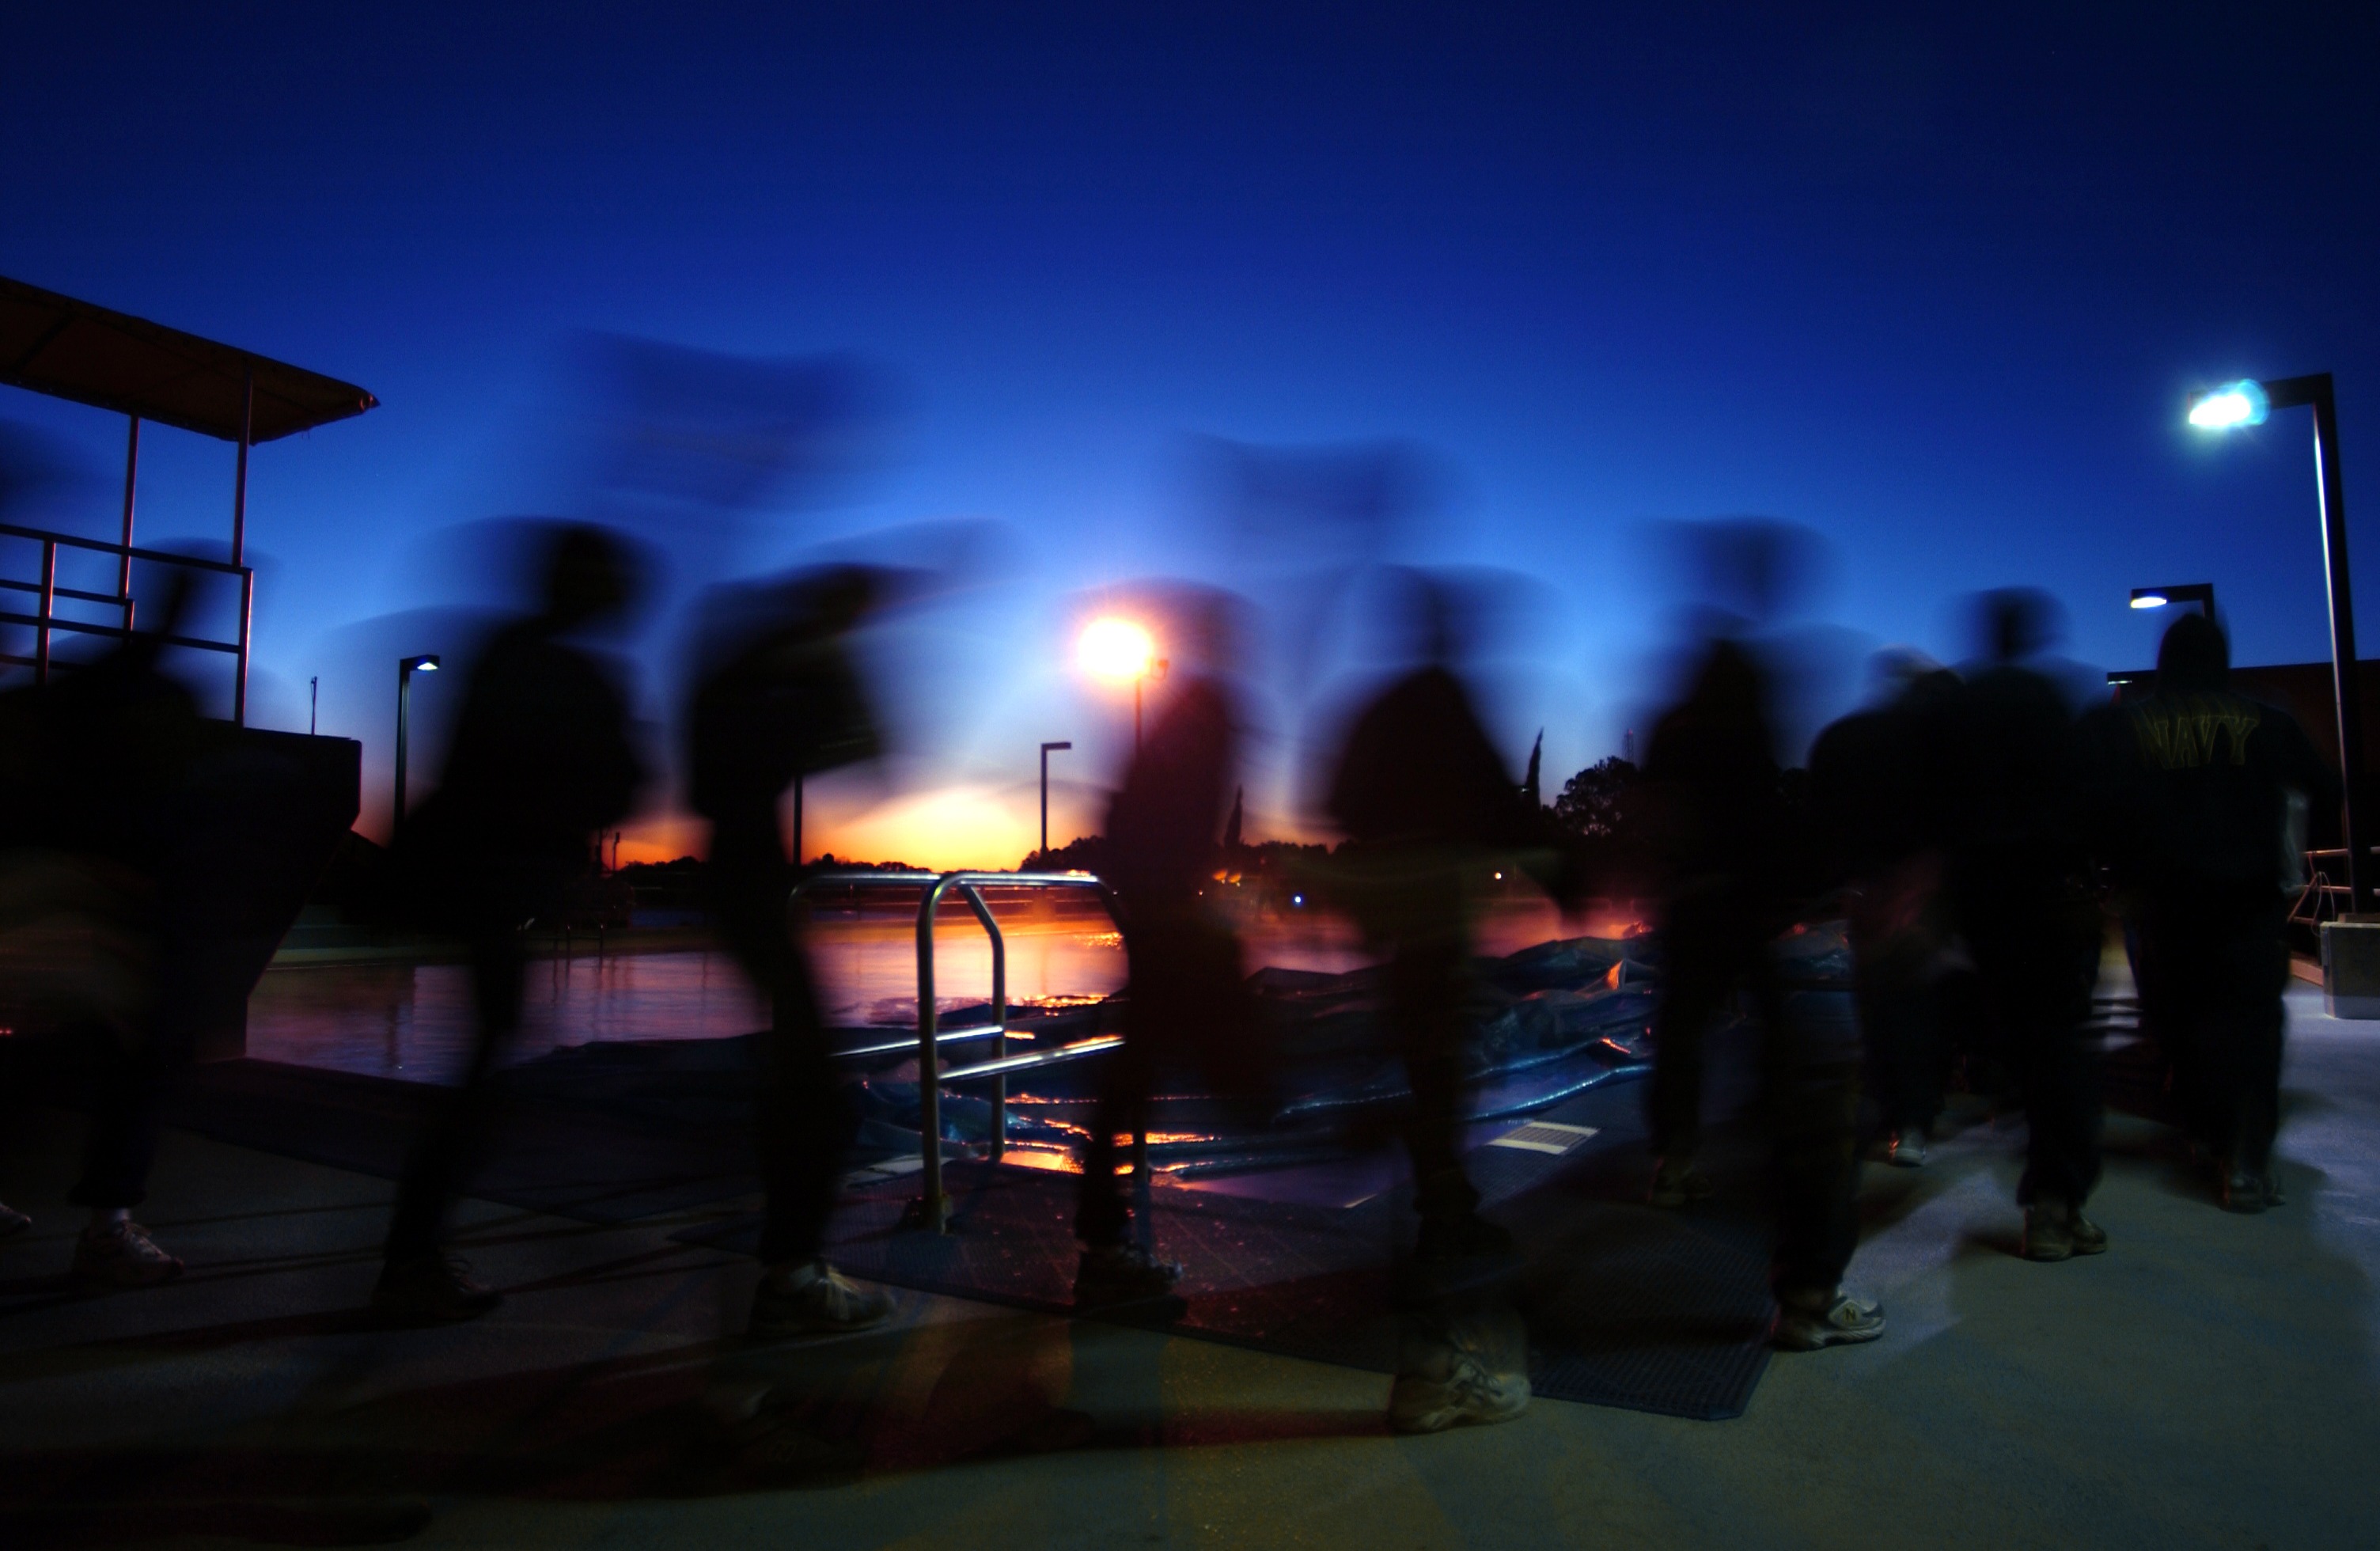
light, sky, sunrise, night, morning, military, evening, swimming pool, darkness, lighting, outside, men, clouds, us navy, dive training